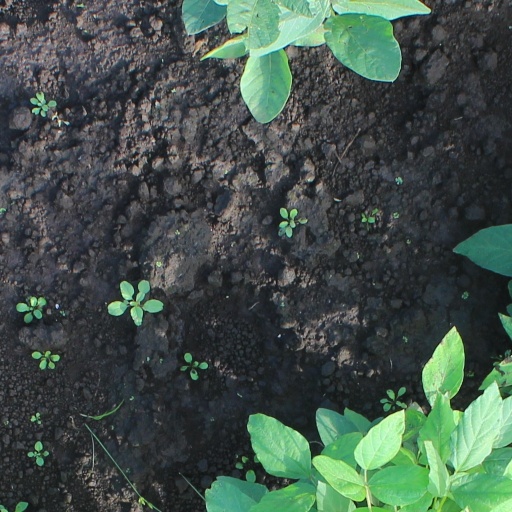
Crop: soybean